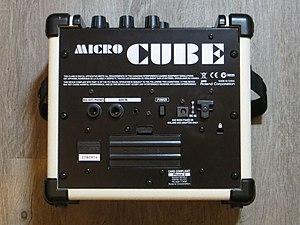
Le panneau arrière de l'amplificateur Roland Micro Cube.
Le Roland Micro Cube est un amplificateur à modélisation pour guitare de la marque Roland. C'est un petit amplificateur portable alimenté par piles, ce qui lui permet d'être transporté facilement.